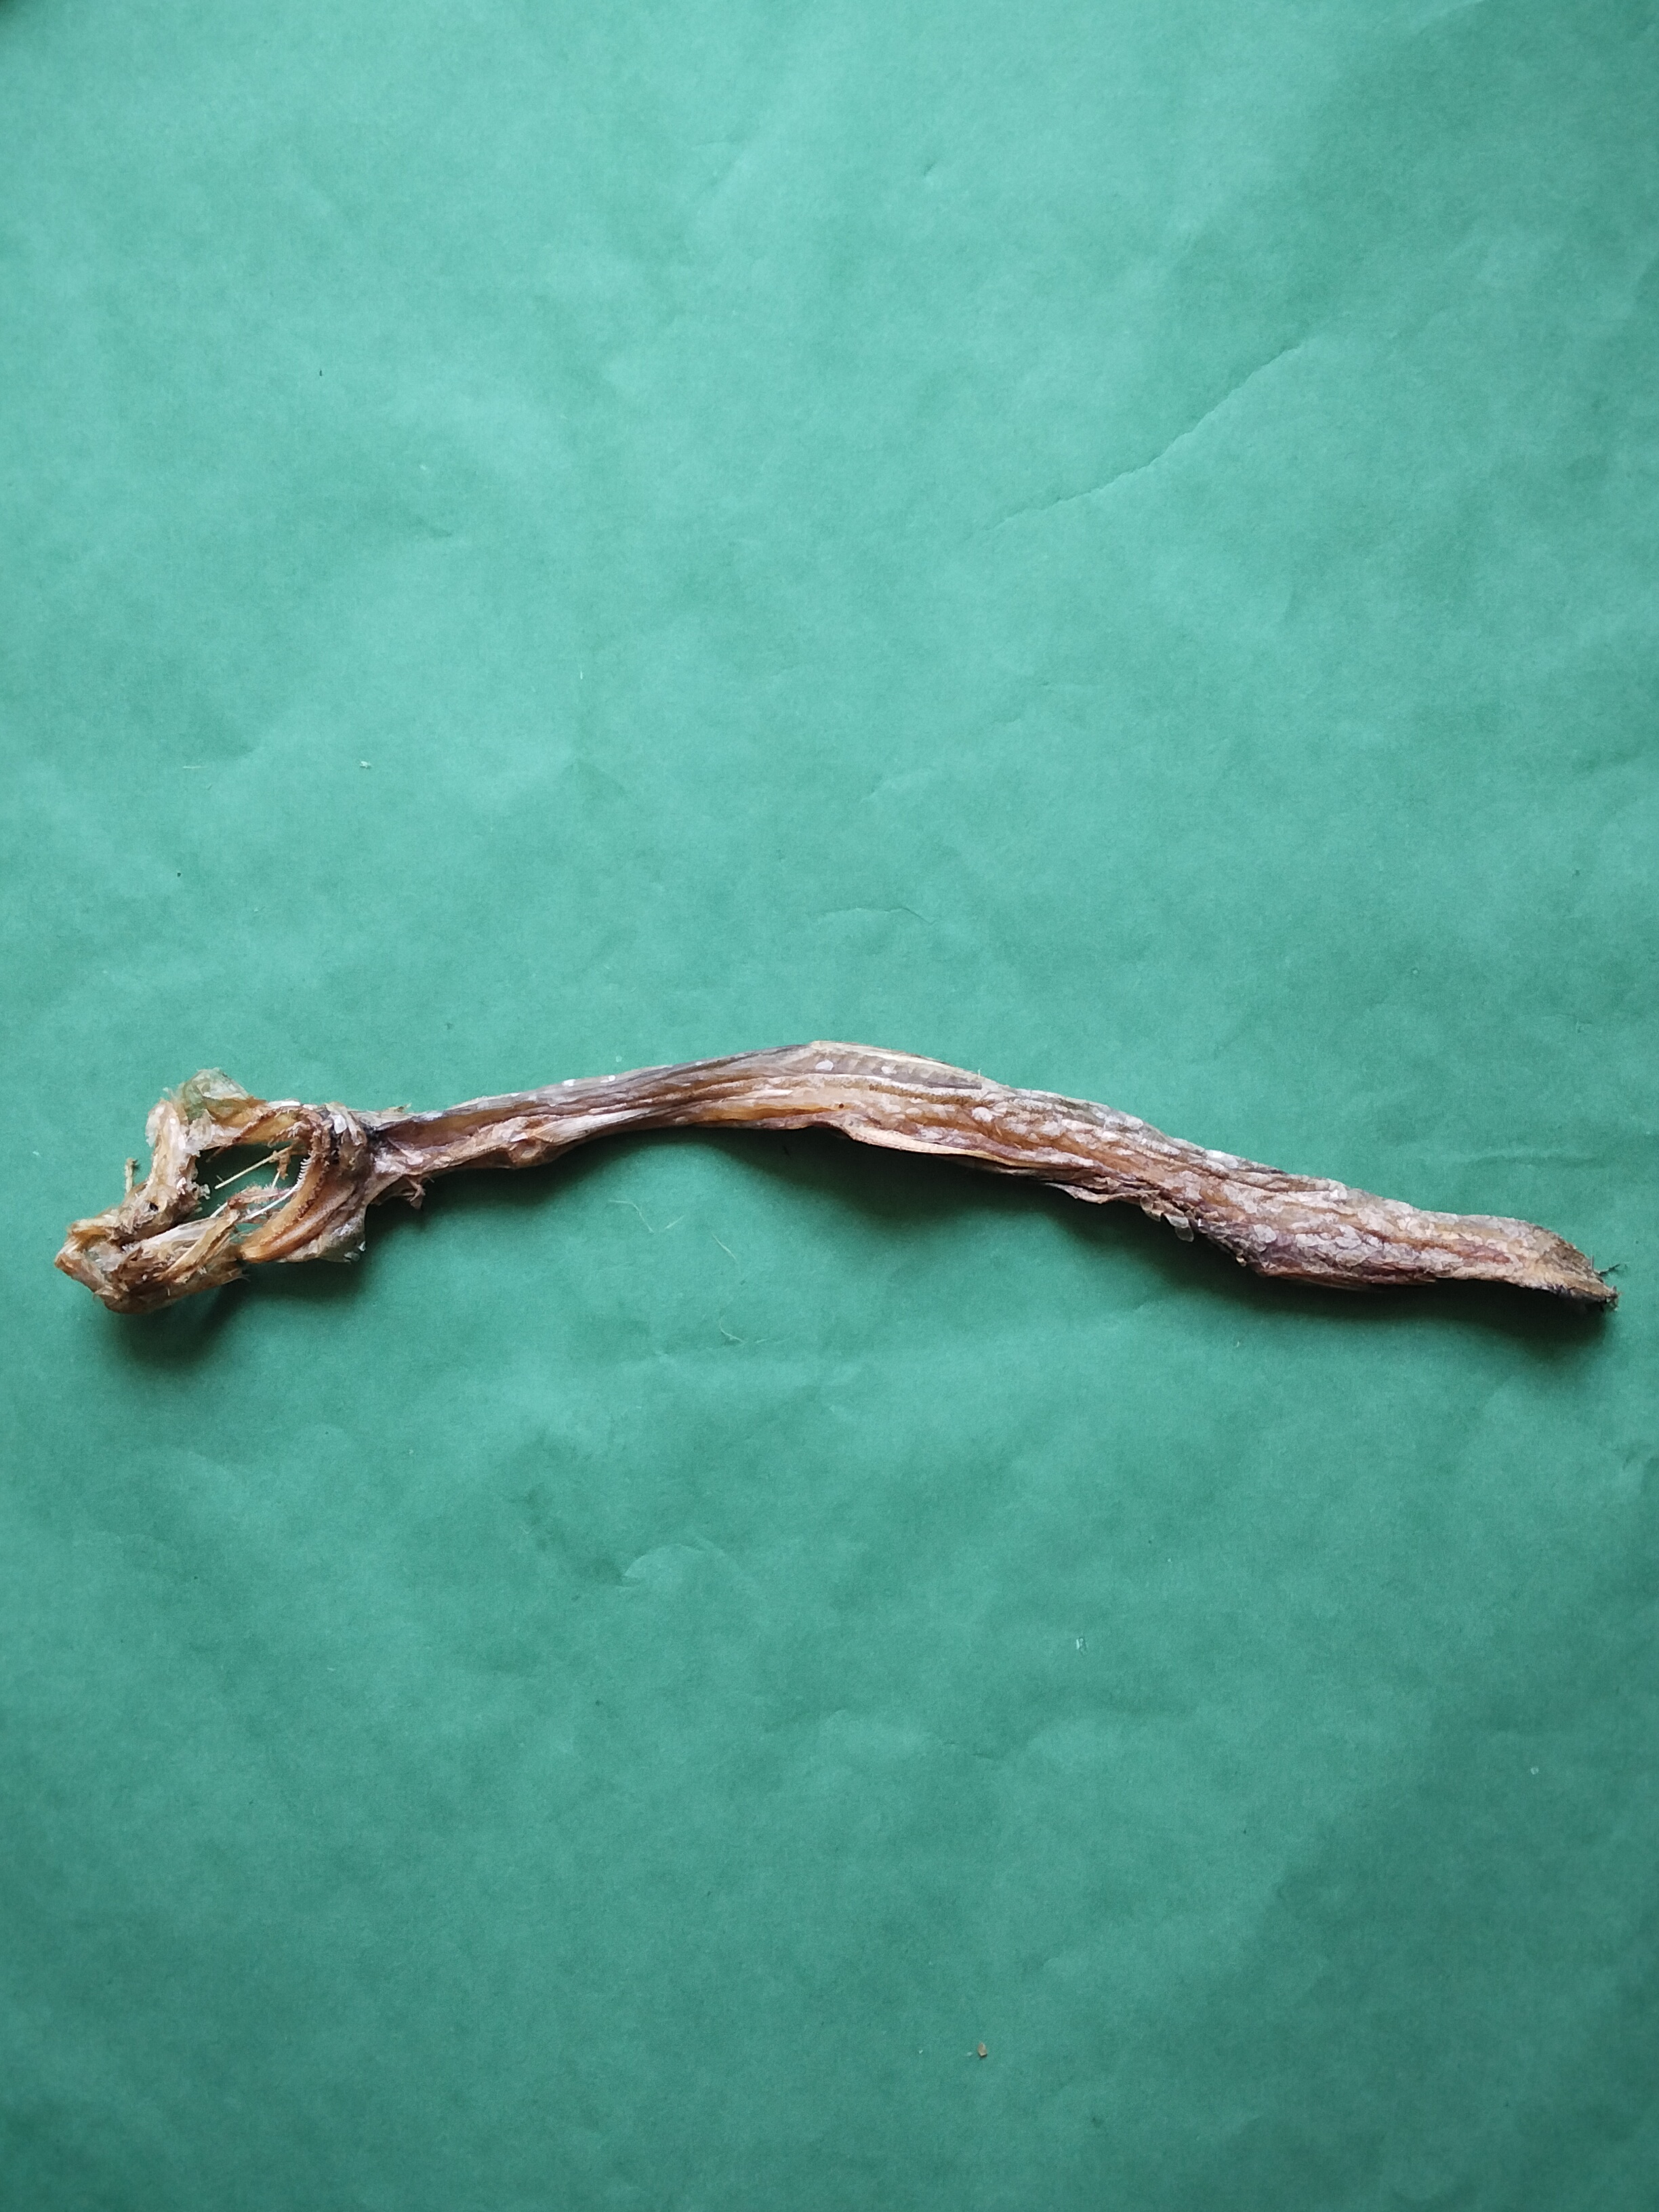
Species: Loitta